Alexandru Macedonski

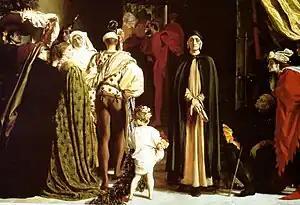
"Dante in Exile", 1864 painting by Lord Leighton

Late in his life, Macedonski had come to reject Symbolist tenets, defining them as "imbecilities" designed for "the uncultured". "Ultima verba", the very last poems to be written by him, show him coming to terms with himself, and are treasured for their serene or intensely joyous vision of life and human accomplishment. The rondels written at this stage, known collectively as "Poema rondelurilor", are one of the first instances where the technique is used locally. Like those written previously by "Literatorul"s Pavelescu and Alexandru Obedenaru, they are based on an earlier motif present in Macedonski's work, that of recurring refrains. Many of the pieces document the poet's final discoveries. One of them is "Rondelul crinilor" ("The Rondel of the Lilies"), which proclaims fragrances as the source of beatitude: "În crini e beția cea rară", "In lilies one finds that exceptional drunkenness". According to Ștefan Cazimir, "Rondelul orașului mic" ("The Rondel of the Small Town") shows a "likable wave of irony and self-irony", and the poet himself coming to terms with "the existence of a world who ignores him." Proof of his combativeness was still to be found in "Rondelul contimporanilor" ("The Rondel of the Contemporaries").